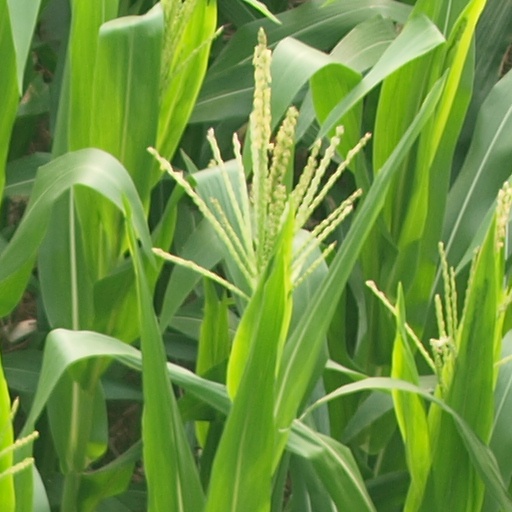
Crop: maize; corn